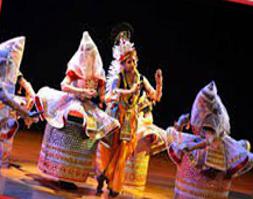
Dance form: manipuri